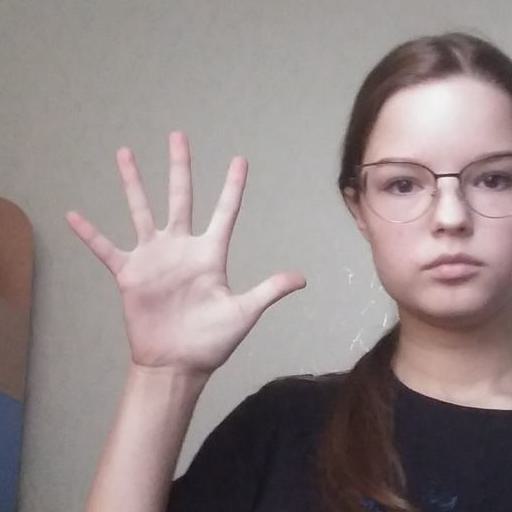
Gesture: palm